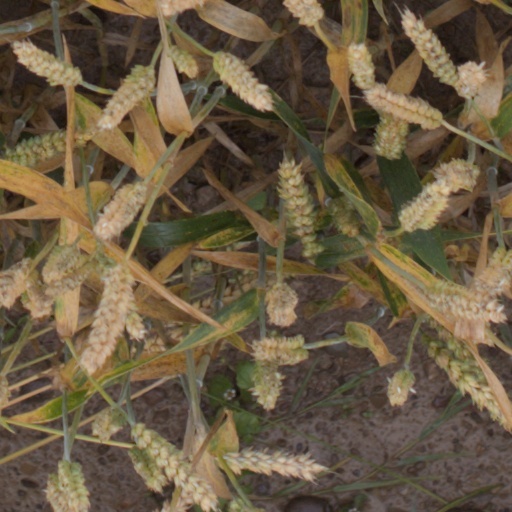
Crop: wheat